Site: brandenburg
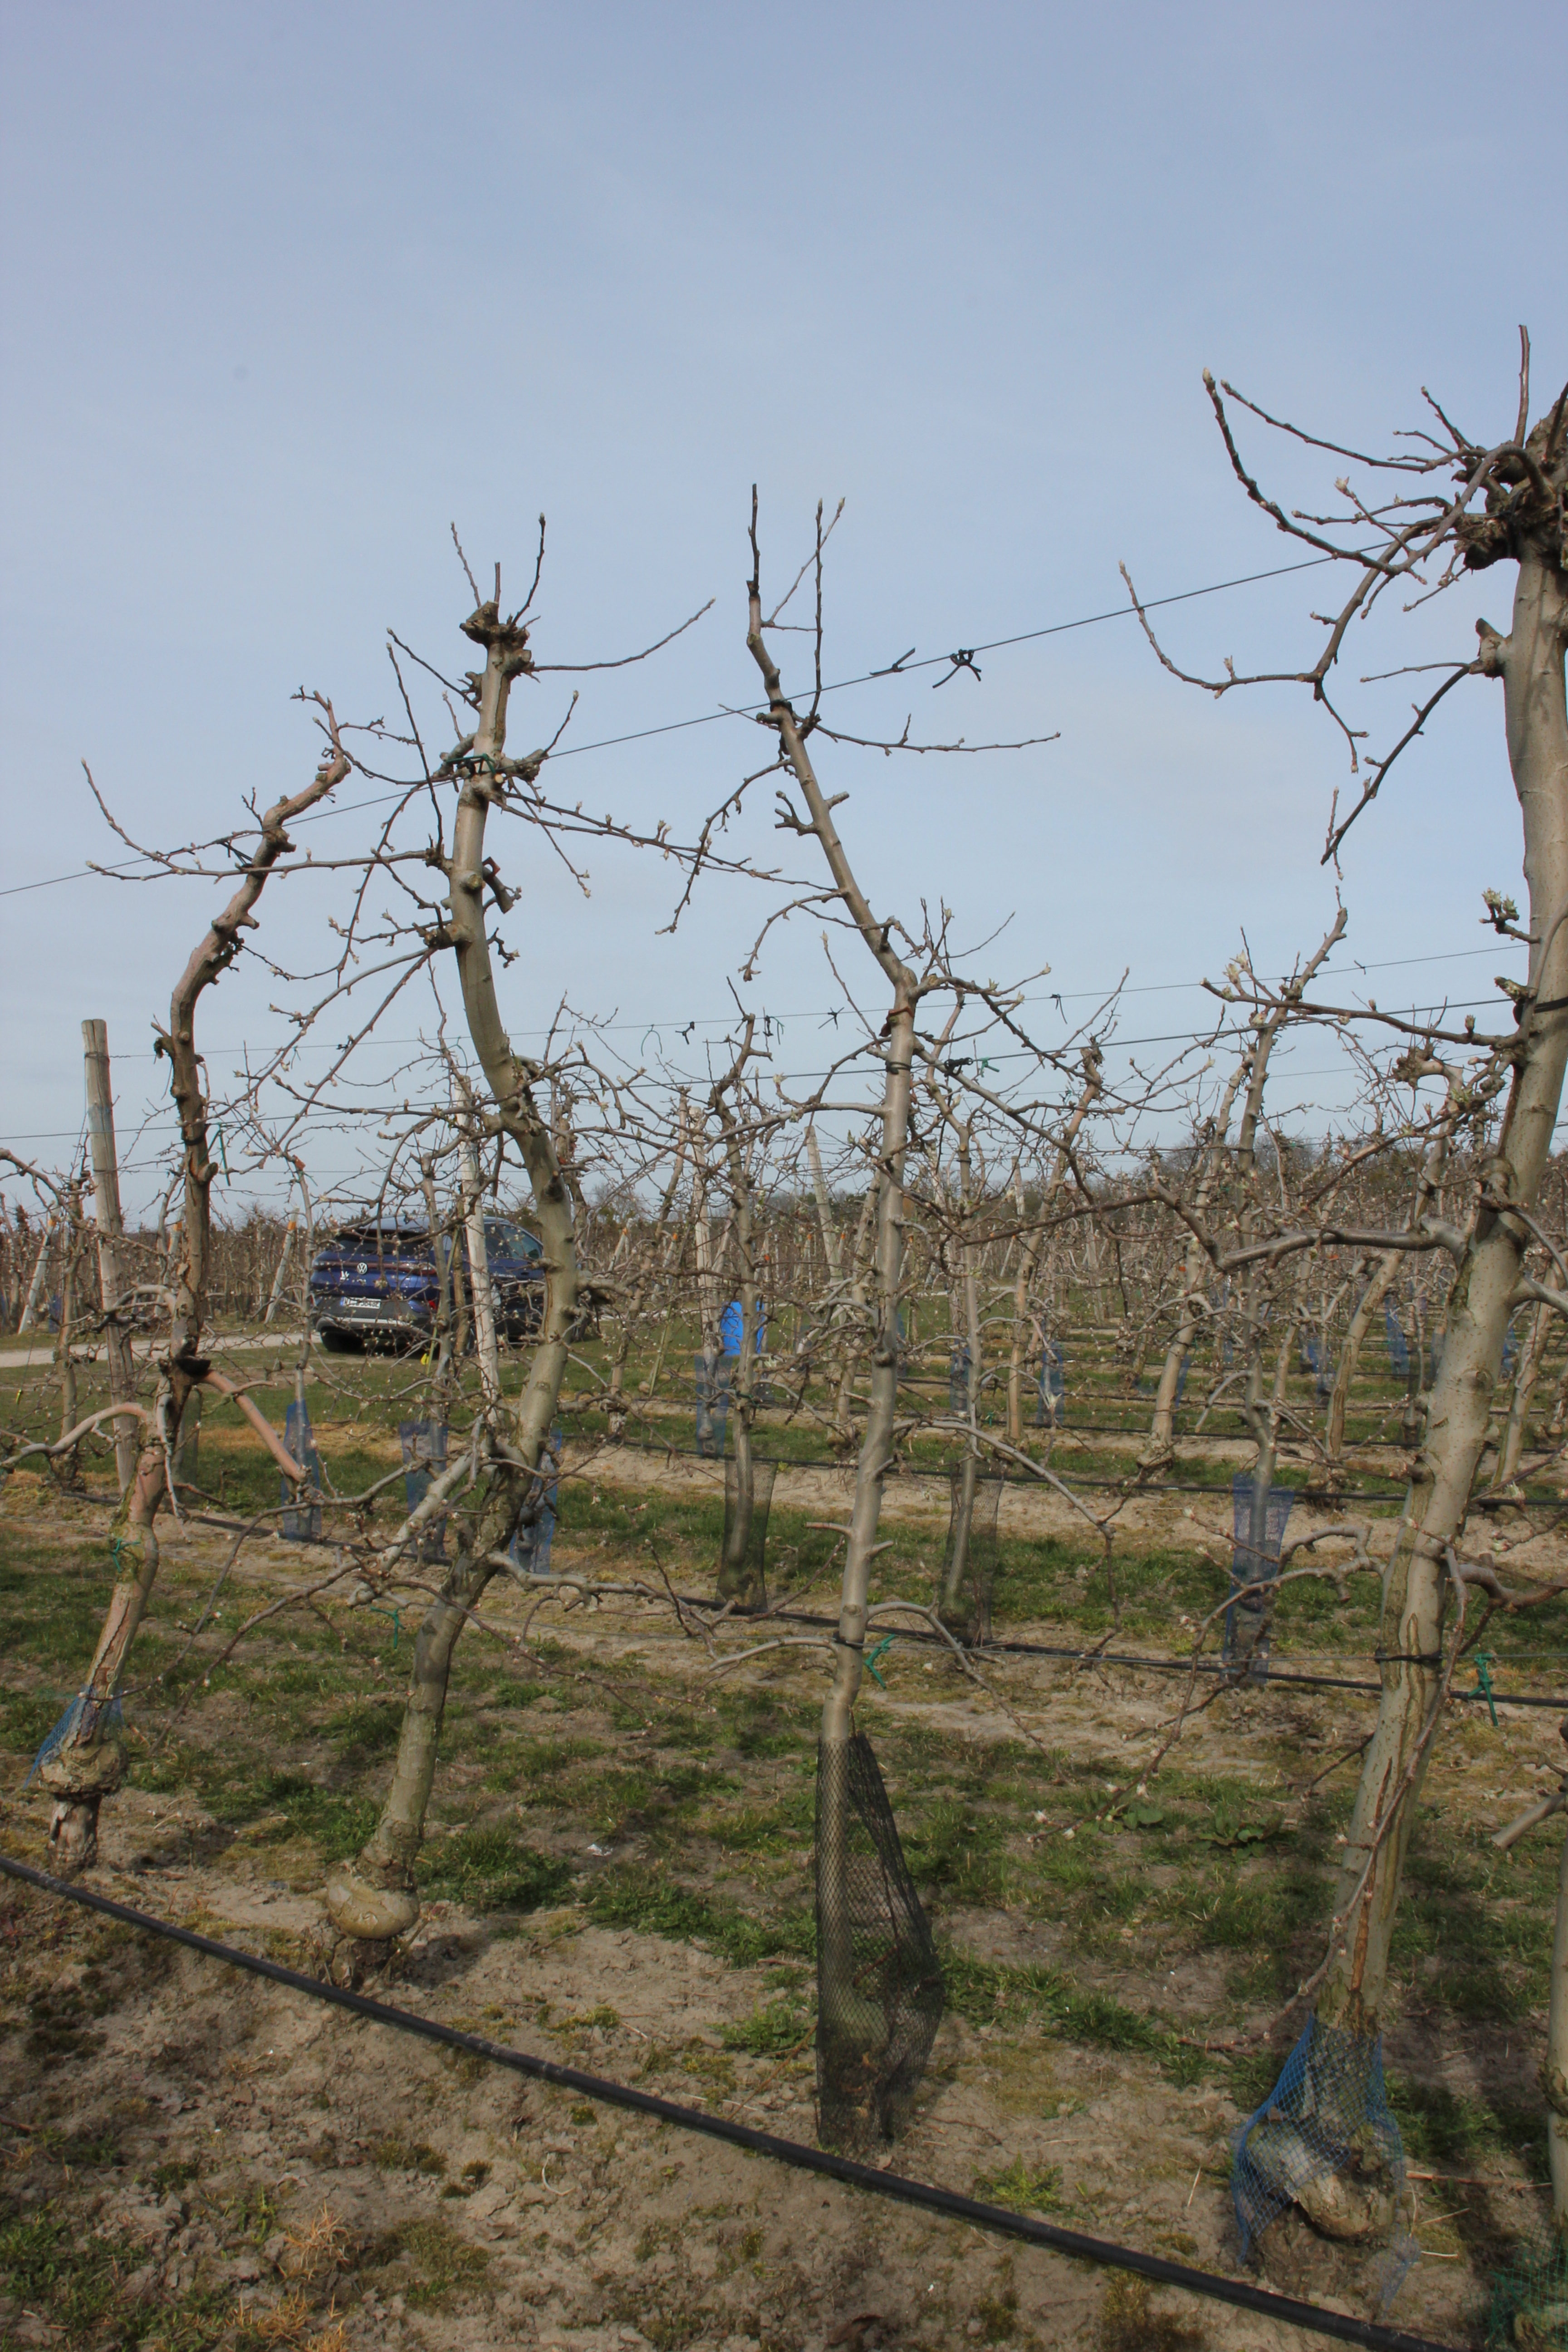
Growth stage (BBCH 54): Inflorescence emergence